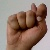
The image shows a hand gesture representing the letter 'T' in Indian Sign Language.